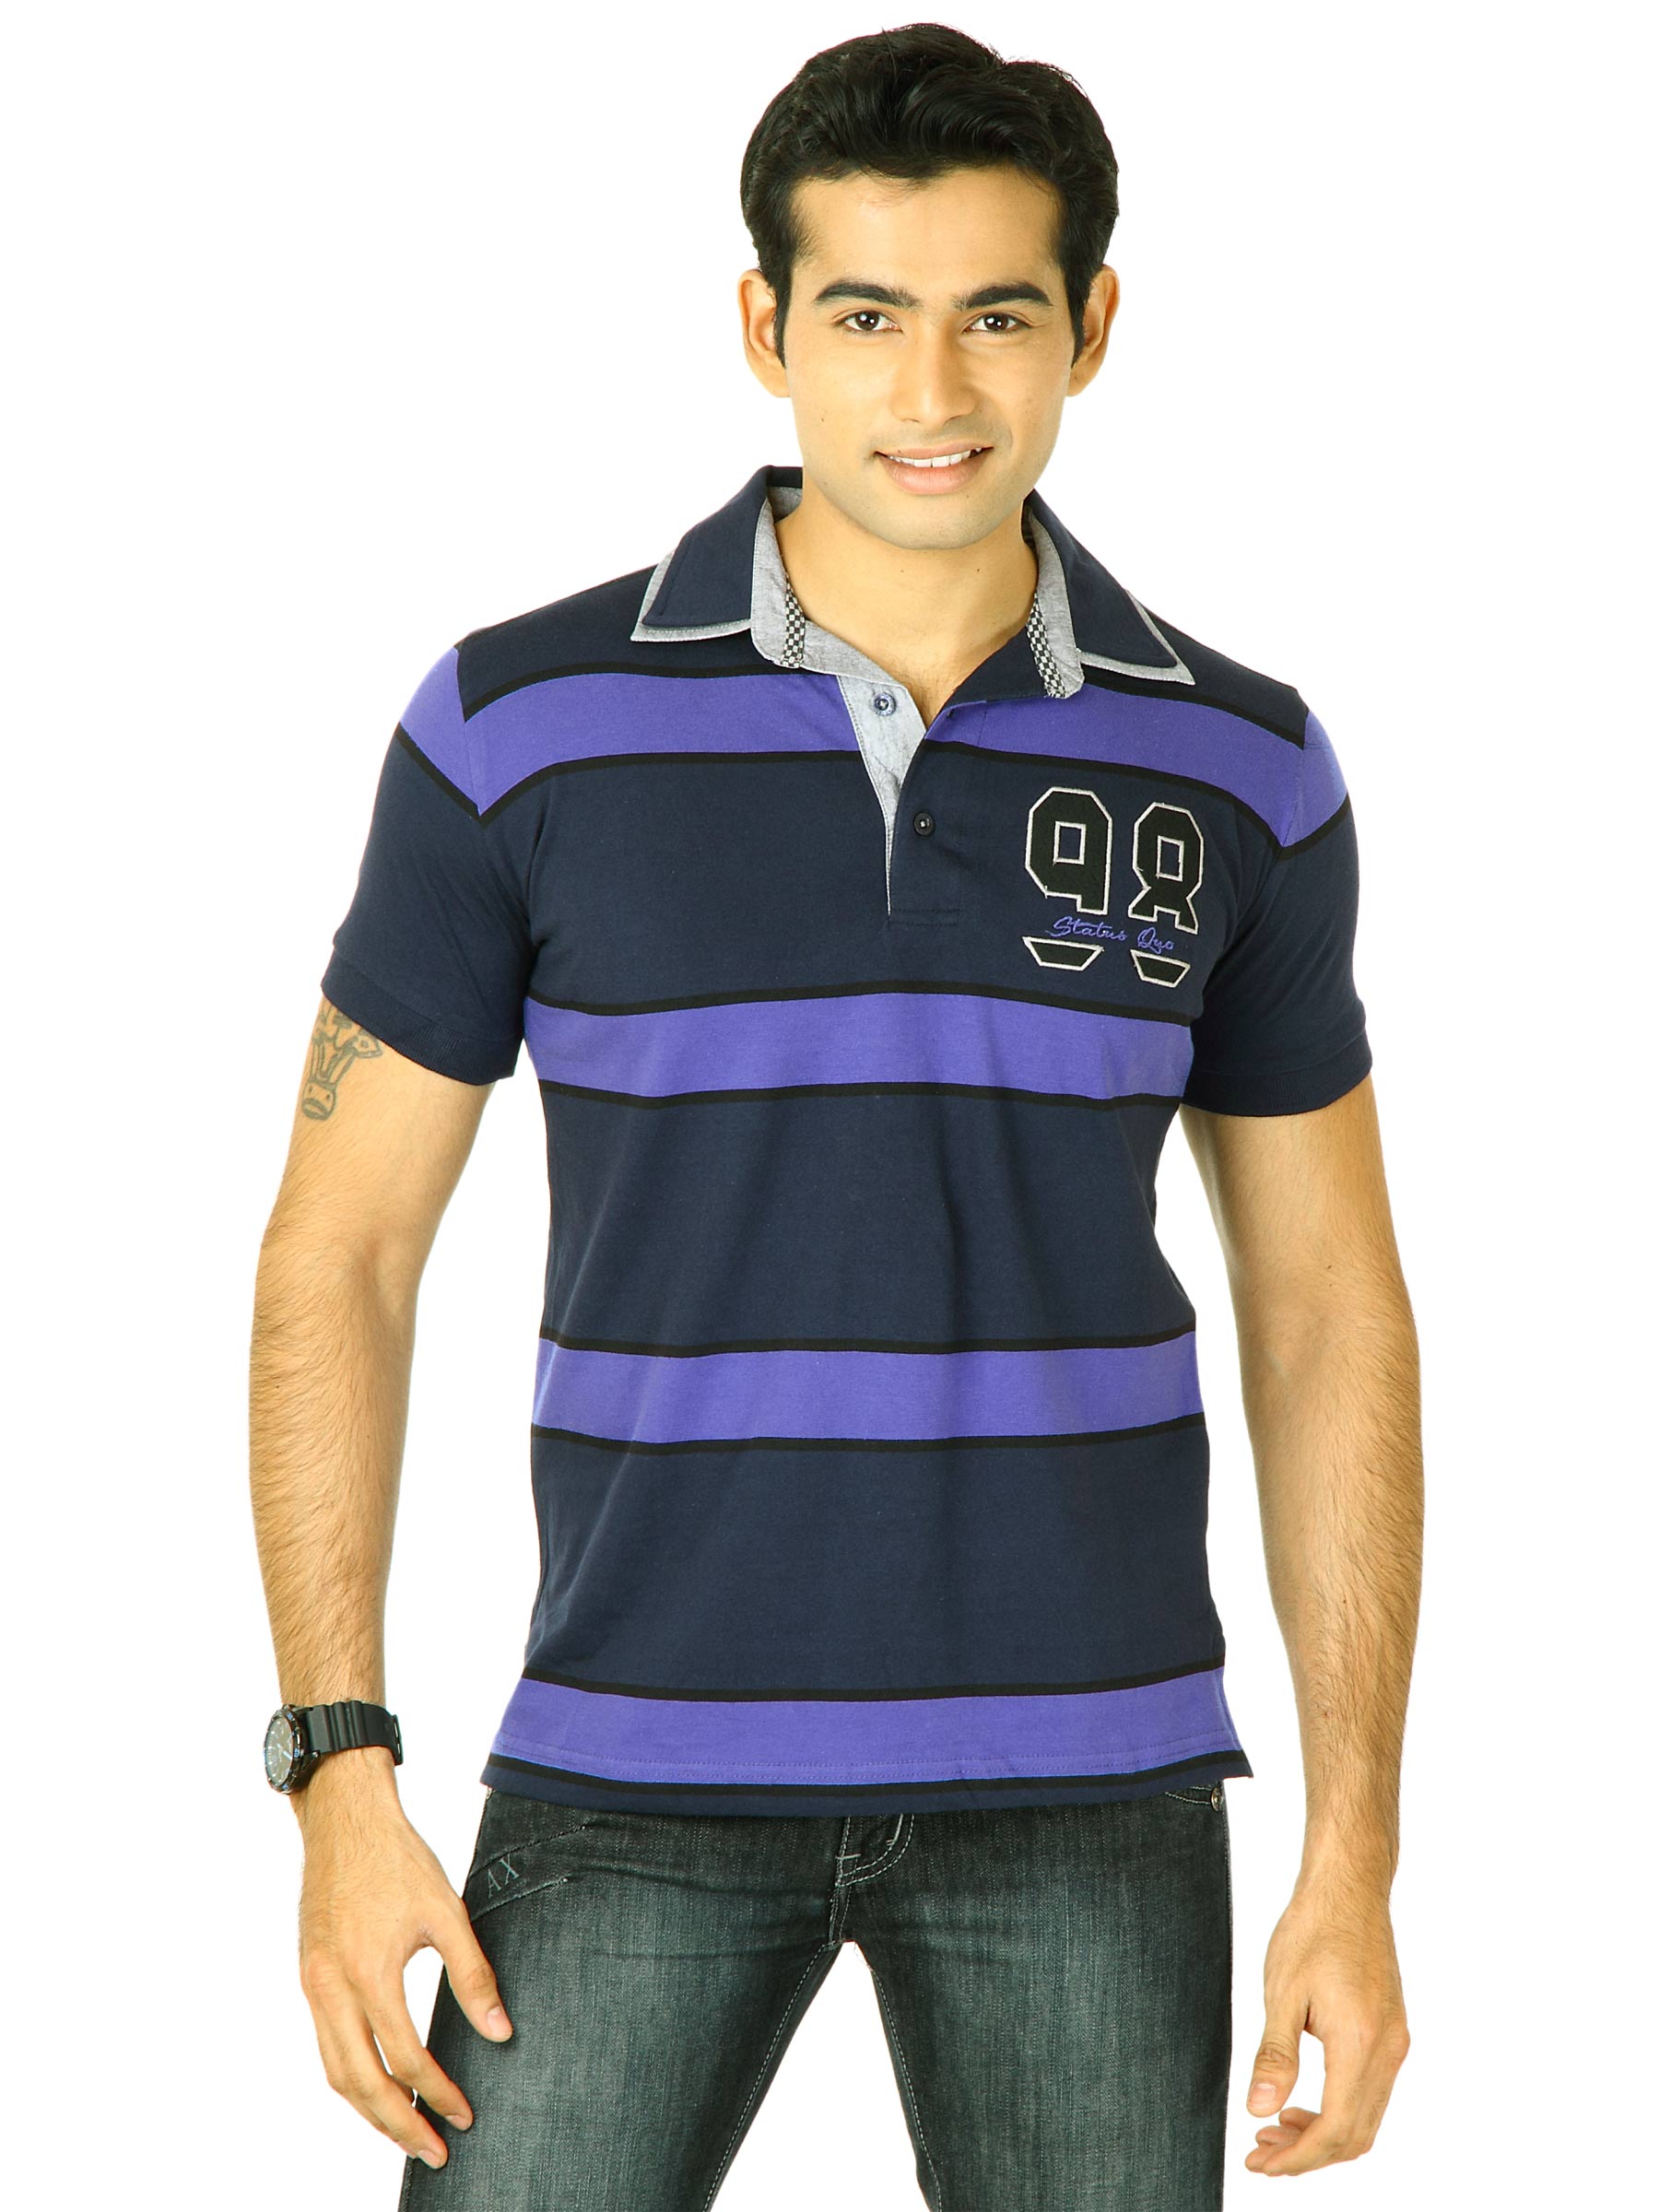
Status Quo Men Navy Blue Polo Tshirts
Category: Apparel / Topwear / Tshirts
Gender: Men
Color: Navy Blue
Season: Fall 2011
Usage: Casual